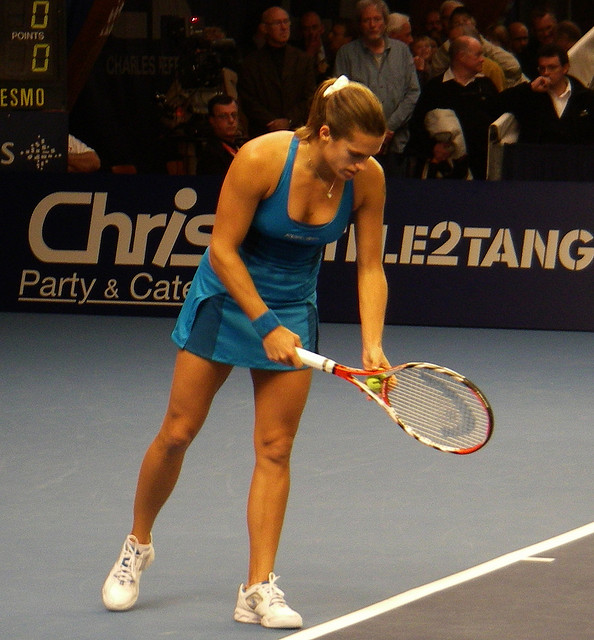
user: Given an image and a question. Answer the question in a short answer. Question: In what tournament is she playing? Short Answer:
assistant: us open